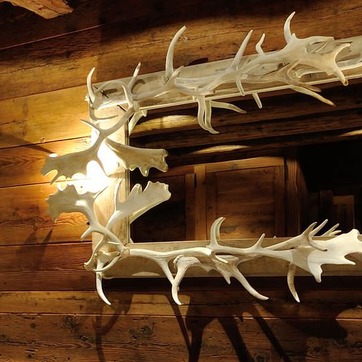
Material: mirror